Barbara Schöneberger

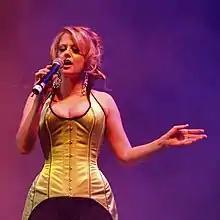
Schöneberger performing in 2007

In 2007, Schöneberger released her first studio album, ("Now she's singing too!"). Her second album, ("Again, only different"), followed in 2009. In 2014 she announced her first tour in Germania. On 25 October 2013, Schöneberger's third album, ("Known from radio and television"), was released, which thematically revolves around her life between a television woman and a housewife, and which she also presented on stage in 2014.